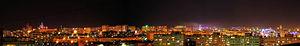
Aqtaw est une ville portuaire du Kazakhstan, et la capitale administrative de l'oblys de Manguistaou. Sa population s'élevait à 181 905 en 2013.